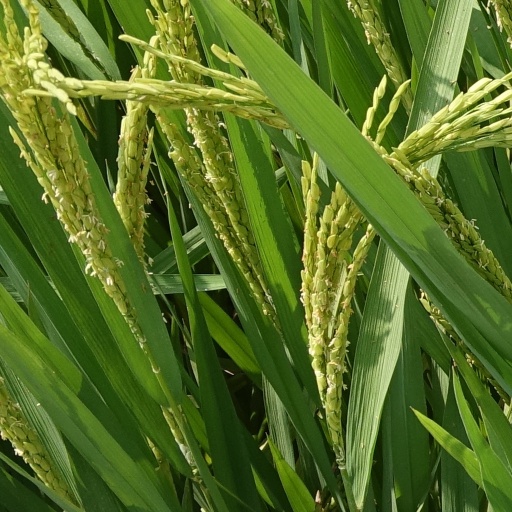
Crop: rice